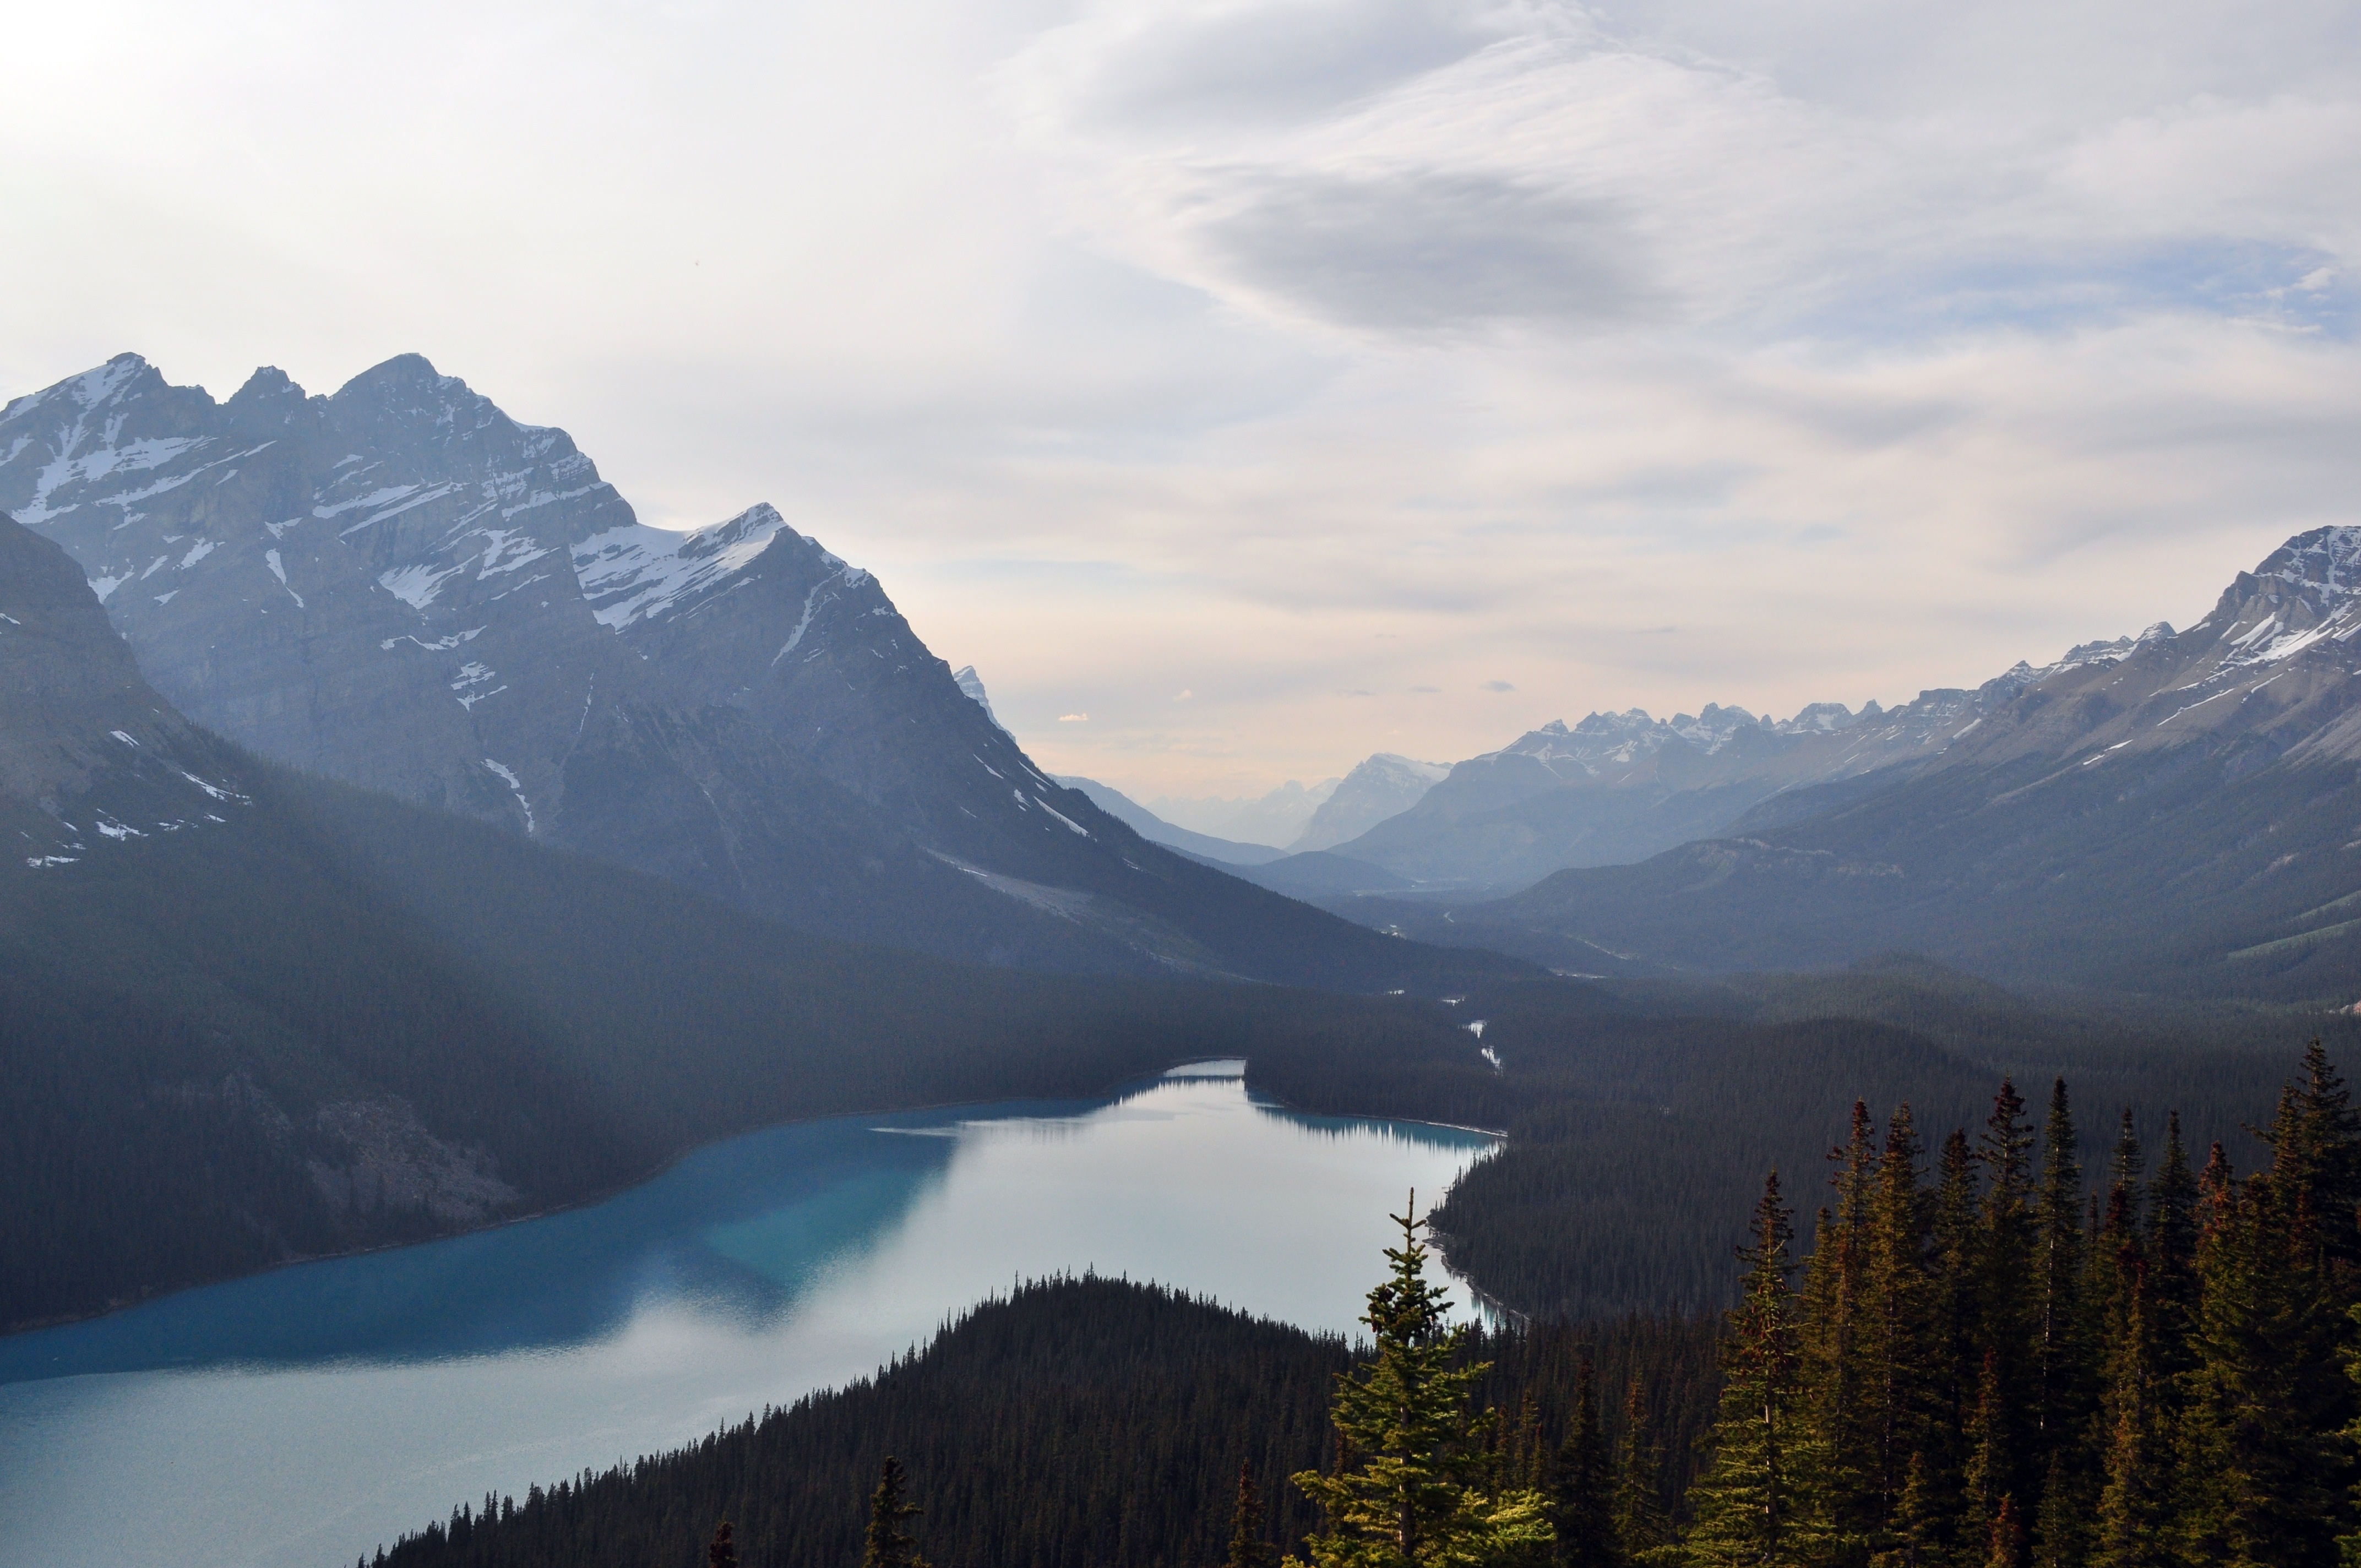
landscape, water, nature, outdoor, wilderness, mountain, snow, cloud, sky, lake, peak, valley, mountain range, environment, reflection, tranquil, glacier, scenery, weather, fjord, ridge, trees, outdoors, hills, clouds, mountains, alps, canada, cliffs, valleys, plateau, fell, loch, landform, mountain pass, geographical feature, atmospheric phenomenon, mountainous landforms, glacial landform